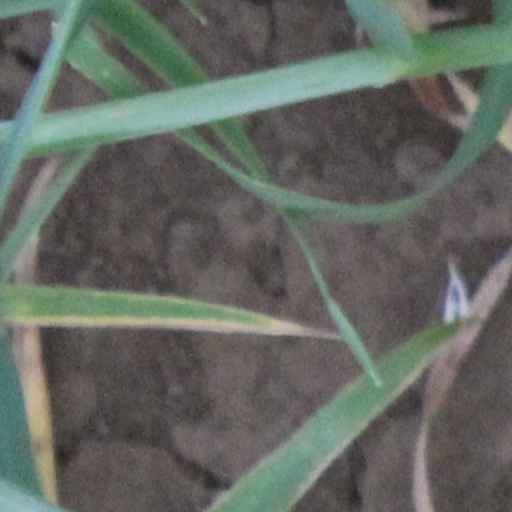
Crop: wheat